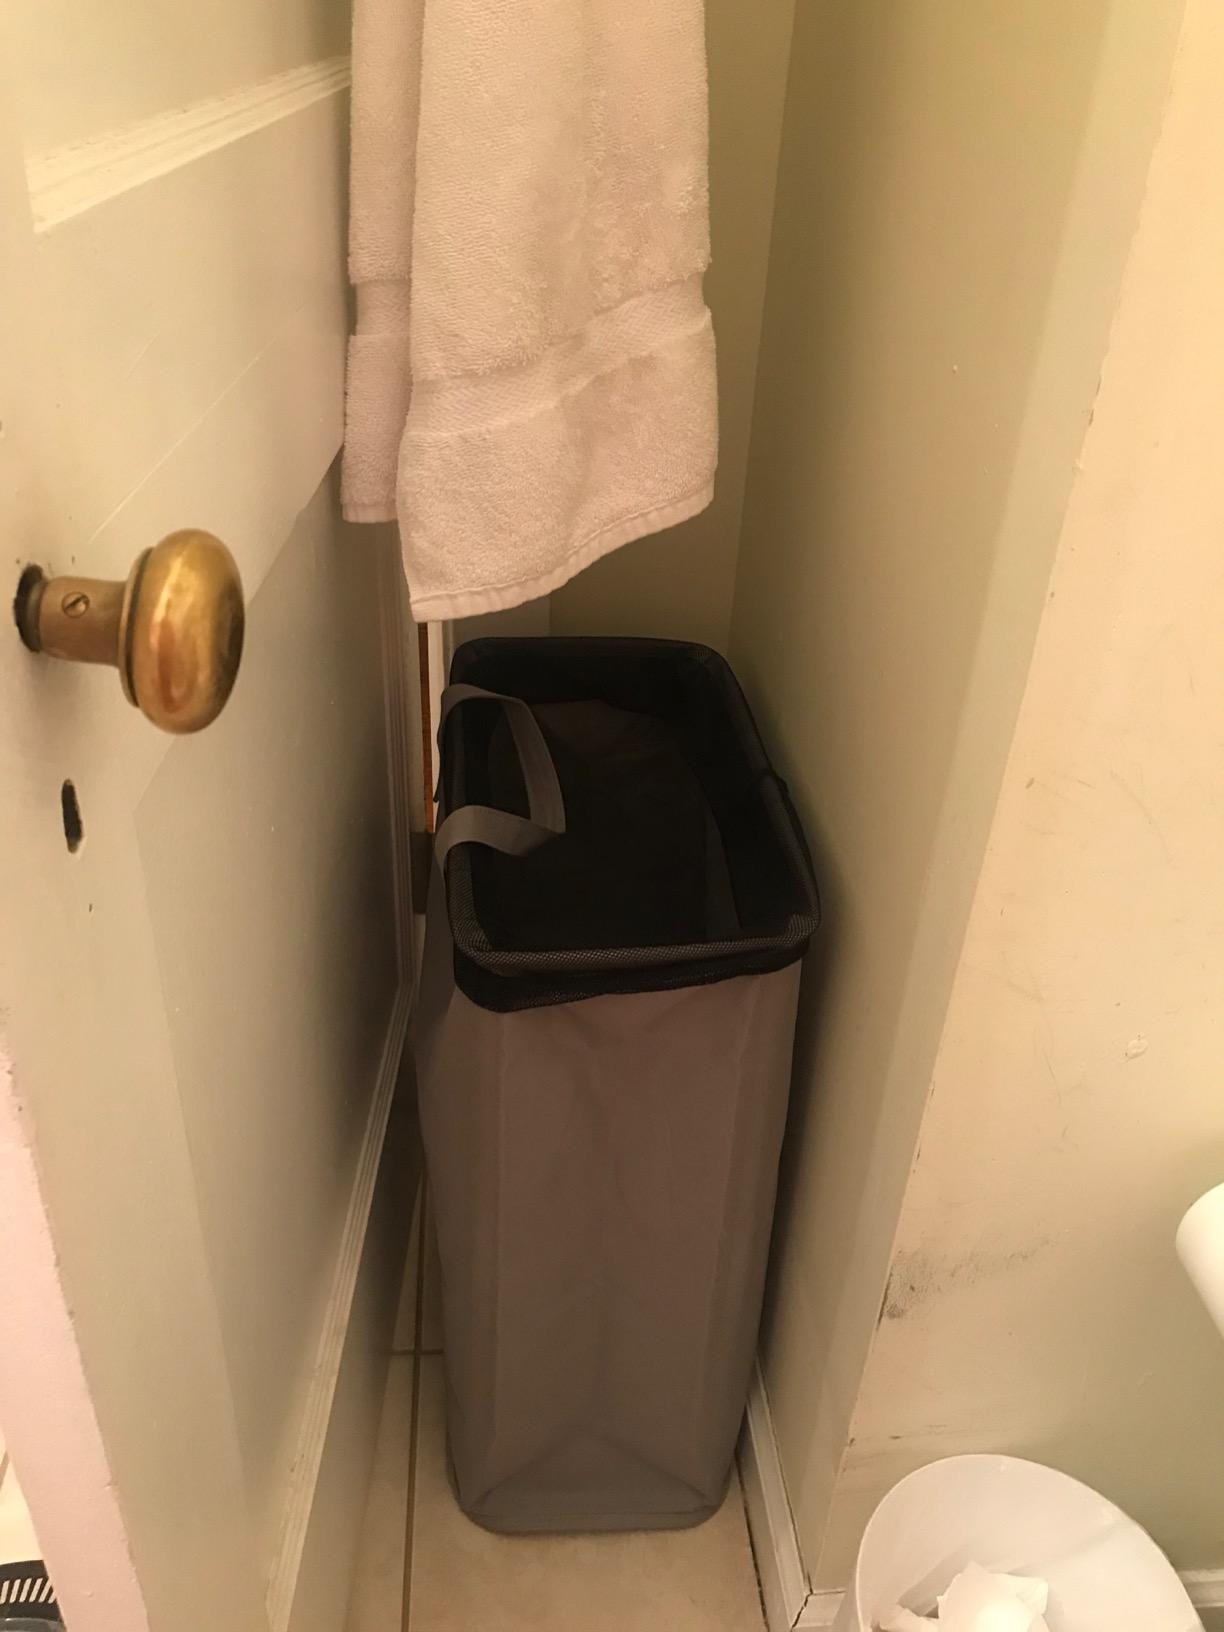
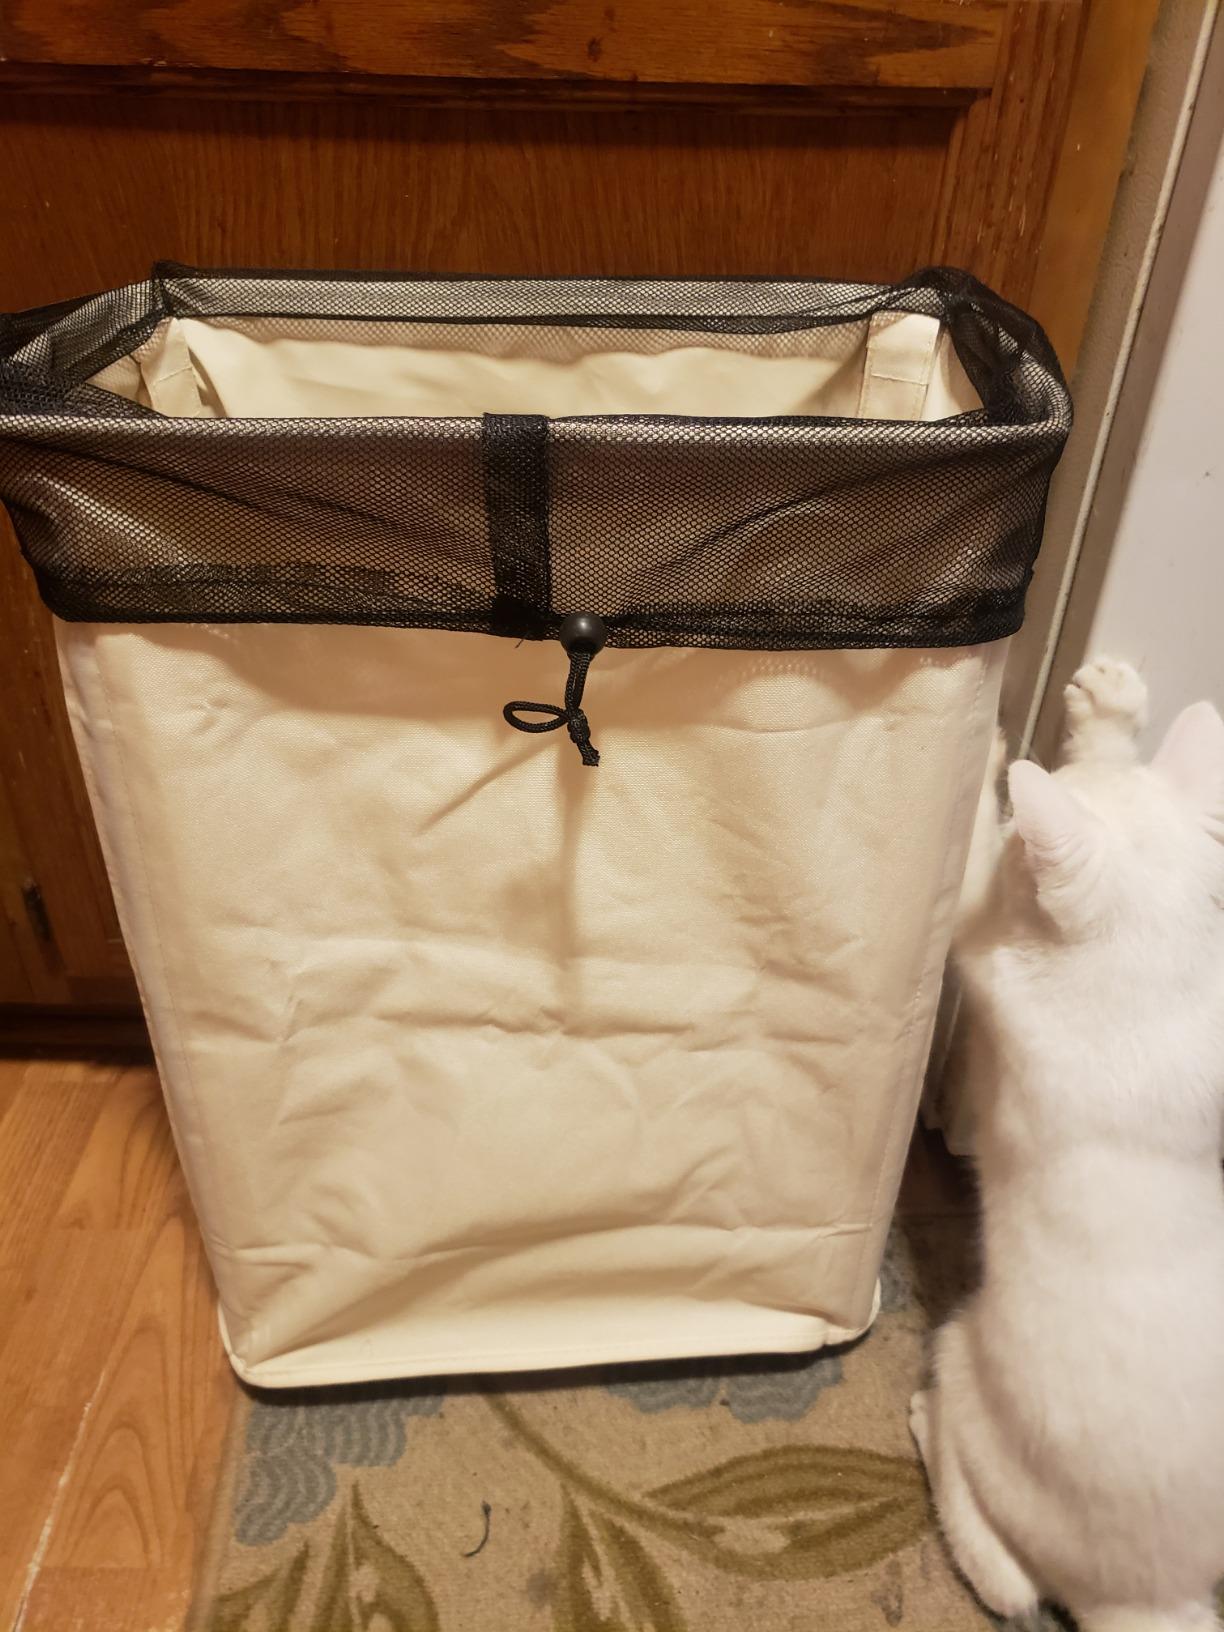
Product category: items_hamper
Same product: no